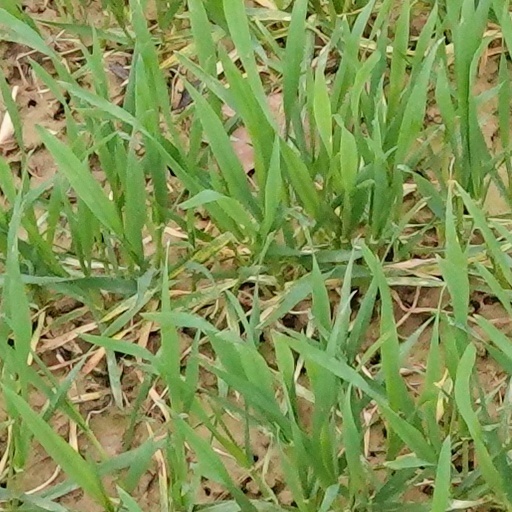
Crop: wheat